Introduction to Electrodynamics

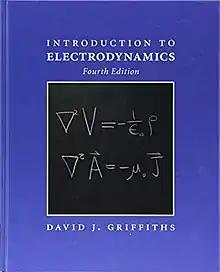
Front cover of fourth edition

Introduction to Electrodynamics is a textbook by physicist David J. Griffiths. Generally regarded as a standard undergraduate text on the subject, it began as lecture notes that have been perfected over time. Its most recent edition, the fifth, was published in 2023 by Cambridge University Press. This book uses SI units (what it calls the mks convention) exclusively. A table for converting between SI and Gaussian units is given in Appendix C.